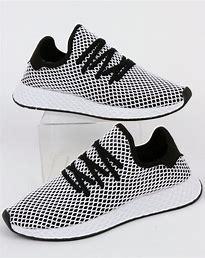
Brand: Adidas
Model: Deerupt